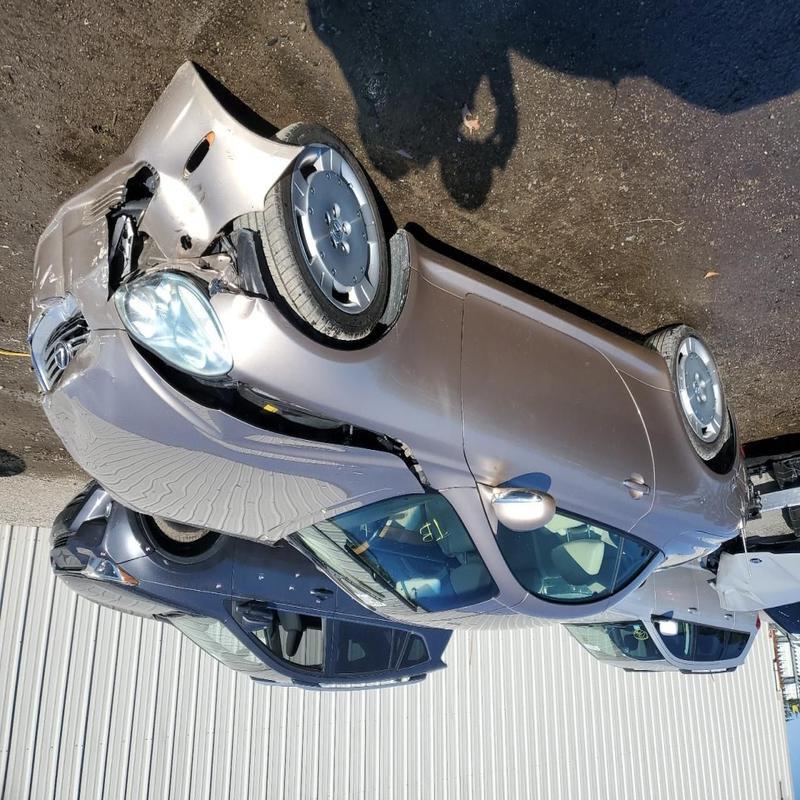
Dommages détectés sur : pare-choc avant, capot, aile avant droite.
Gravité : majeur